Kalavathi

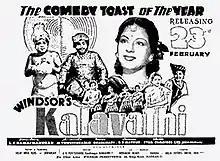
Theatrical release poster

Kalavathi is a 1951 Indian Tamil-language fantasy comedy film written and directed by L. S. Ramachandran based on a story by T. K. Sundara Vathiyar and Chidambaram A. M. Nataraja Kavi. The film stars T. S. Durairaj, T. A. Jayalakshmi and E. R. Sahadevan. It revolves around the dispute between two goddesses over who is superior, and a farmer who they use to determine the answer. The film was released on 23 February 1951. It later served as an inspiration for the Tamil film "Saraswathi Sabatham" (1966).